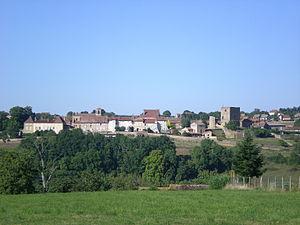
Village de Semur en Brionnais
Semur-en-Brionnais est une commune française située dans le département de Saône-et-Loire en région Bourgogne-Franche-Comté.